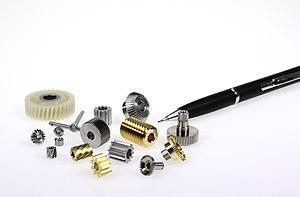
Lots de pièces, engrenages microtechniques
Un engrenage est un système mécanique composé de deux roues dentées ou plus engrenées servant :